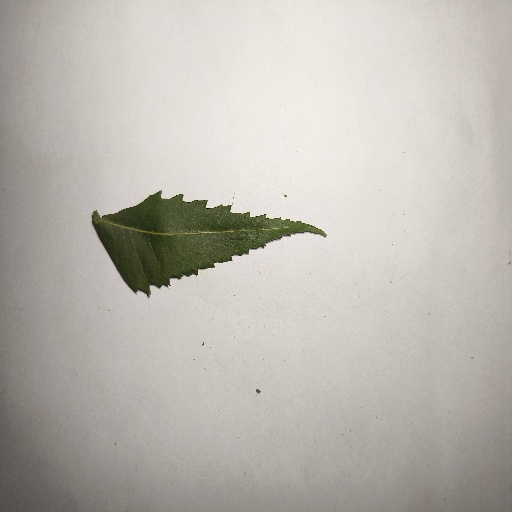
Species: Neem
Leaf condition: Healthy Leaf